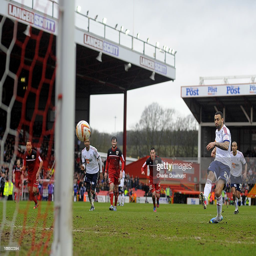
soccer player scores the winning goal from the penalty spot during the match .